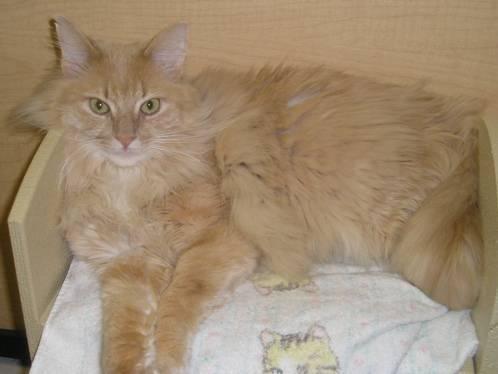
cat